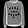
Label: Pullover